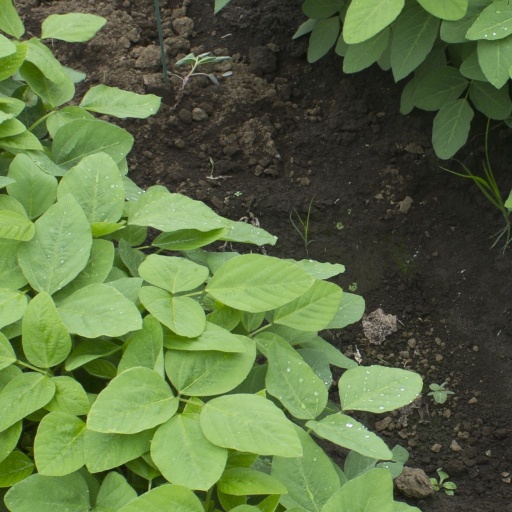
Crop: soybean